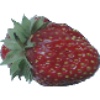
Label: strawberry_wedge